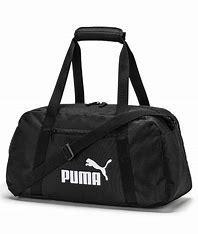
Brand: Puma
Model: 30